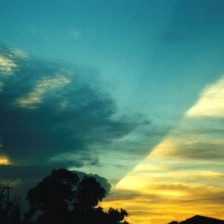
Cloud type: Cumulonimbus